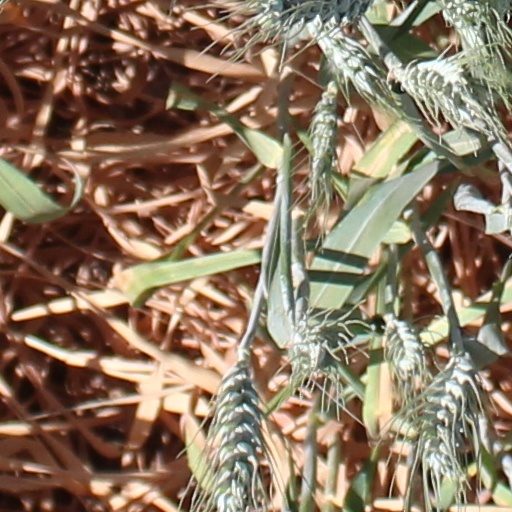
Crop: wheat